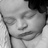
Emotion: neutral